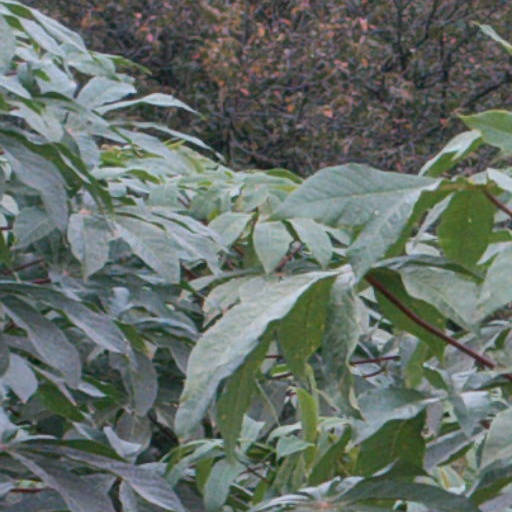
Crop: cassava